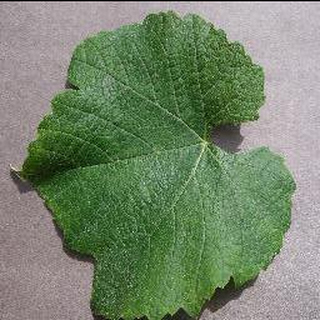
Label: healthy_grape